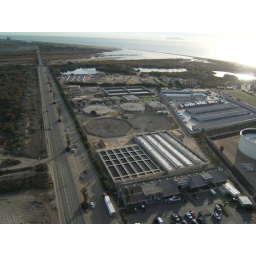
Ventura waste water treatment plant with Mandalay power plant and Channel Island National Park in the background